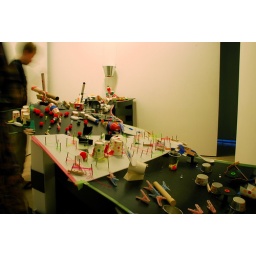
Drop a ball and the top and watch it tumble and bounce to the bottom, over random household items and though paper cups.